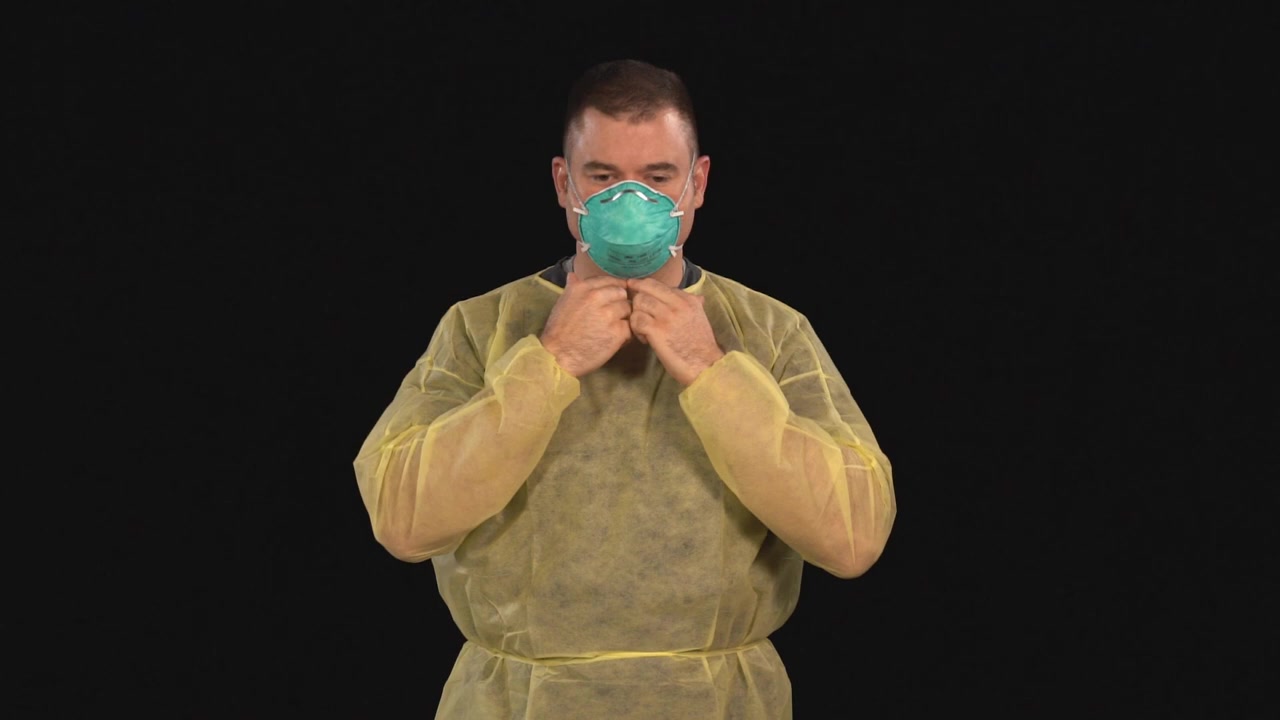
Objects detected:
Coverall
Mask